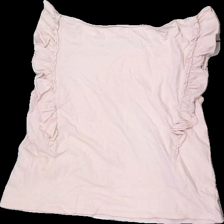
View: back
Type: Tank top
Category: Ladies
Brand: Not in the list
Brand text on label: vila
Colors: Pink
Material: 100% cotton
Cut: Regular
Size: L
Season: All
Damage location: bottom right
Damage 2 location: top left
Damage 3 location: top center
Price range: <50
Recommended usage: Export
Description: rosa linne med volanger, nopprig